Robert M. Bond

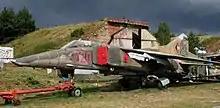
A MiG-23 in East German markings

On 26 April 1984 Bond, who was about to retire, made a farewell visit to "an Air Force Systems Command unit" believed to have been the 6513th Test Squadron, Red Hats, at Groom Lake. The Red Hats, like the 4477th Test and Evaluation Squadron "Red Eagles" based at Tonopah Test Range, clandestinely operated Soviet aircraft. On a previous visit to Groom, Bond had flown the secret YF-117A prototype. The MiG-23 was known as YF-113 in U.S. service and, along with a greater number of MiG-21s, was part of a collection of Soviet-built aircraft that the 4477th flew. Bond insisted on flying the MiG-23BN fighter-bomber after a cursory briefing over the cockpit rail, even though it was considered a difficult aircraft and pilots usually received several hours of ground instruction before flying it. On his second high-speed flight, he was flying at and over Mach 2, and had left the T-38 Talon chase plane that was flying with him far behind, when a hydro-mechanical inhibitor activated, preventing him from disengaging the afterburner. It was designed to avoid sudden shut-downs at high speed that could damage the Tumansky R-29 engine, or even cause it to explode and destroy the aircraft. At such speeds, with the wings fully swept back to 72°, the MiG had very limited pitch authority and was inclined to yaw and roll. Bond lost control, made a distress call ("I gotta get out of here") and was then killed in the ejection, when the slipstream broke his neck and shredded the canopy of his parachute. The aircraft crashed in the desert, diving in at a 60° angle and impacting on what is now known as Jackass Flats, part of Area 25 that was still contaminated from NERVA nuclear rocket testing years before. Bond's body was discovered by a USAF sergeant on his way to work, who removed the rank insignia from Bond's flight suit with a pocket knife before going to get help.